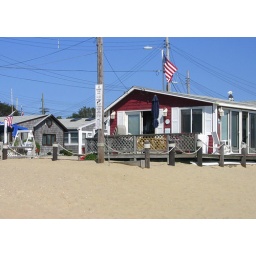
Along the beach road -- or &amp;quot;Main Street&amp;quot; -- of Chase's Ocean Grove in Dennisport, Massachusetts.